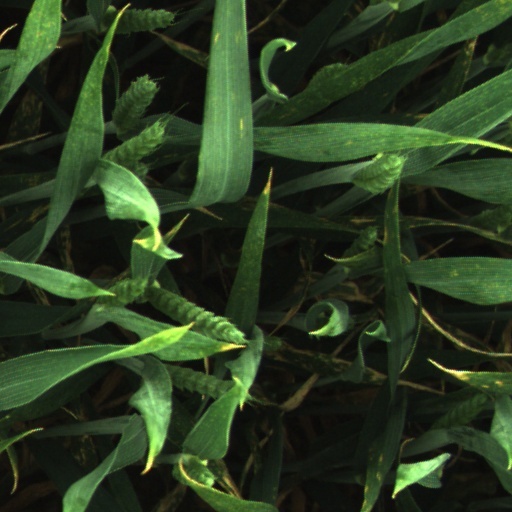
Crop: wheat